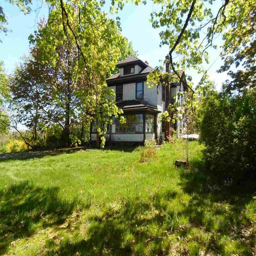
internet publishing and broadcasting and web search portals business has homes for sale .